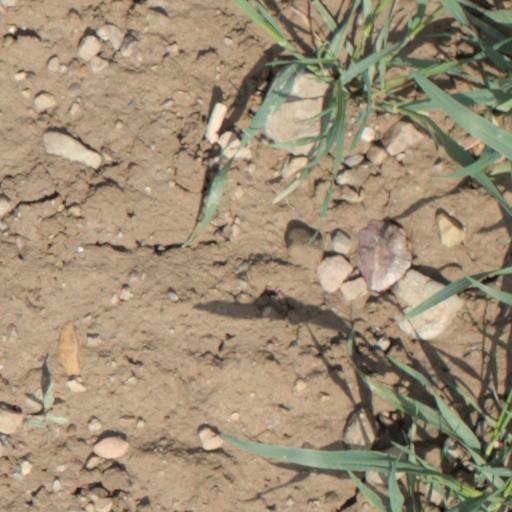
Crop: wheat